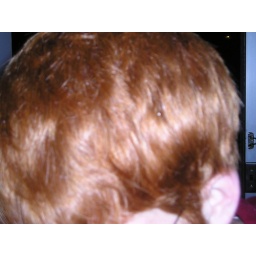
richs hat is in lake george